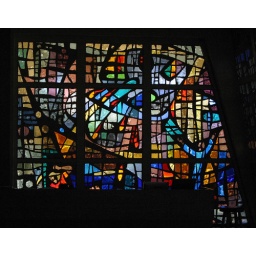
Part of a faceted glass window wall designed and fabricated by Willet Studios (now Willet Hauser Architectural Glass, Inc.)